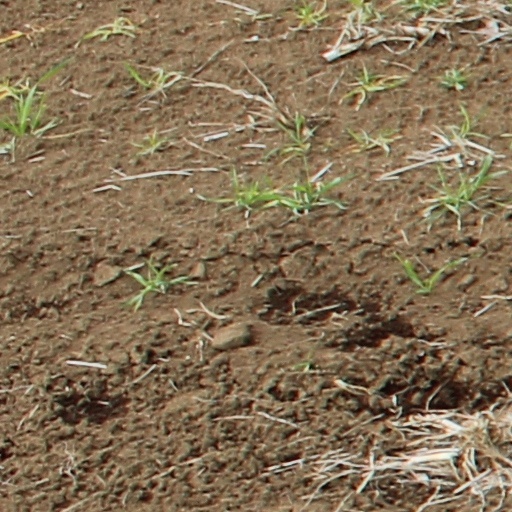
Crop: wheat